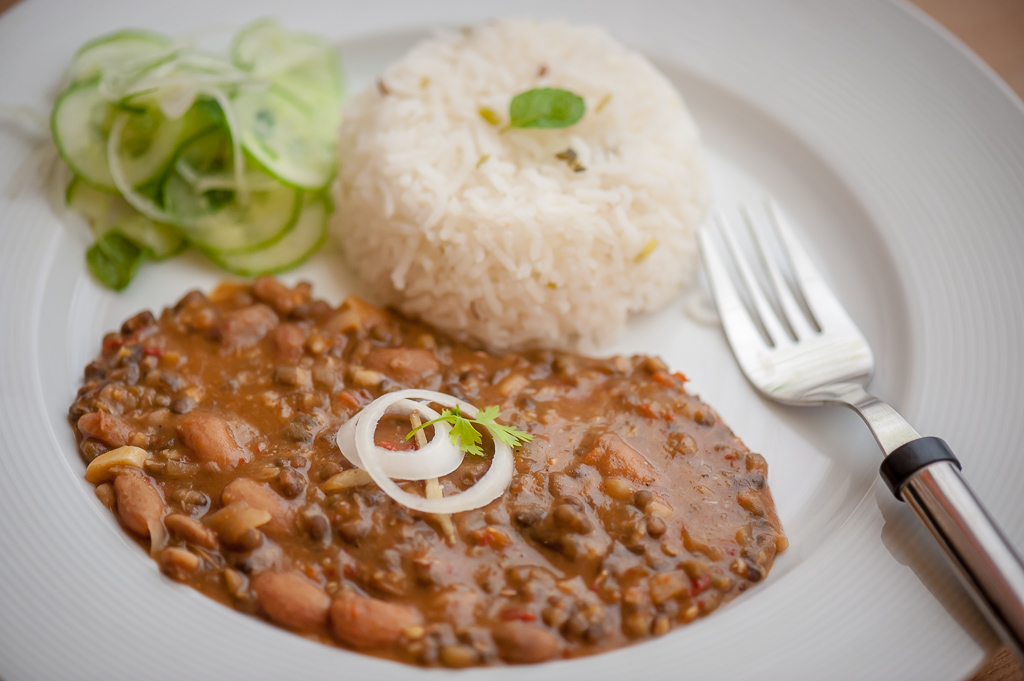
Dish: dal_makhani